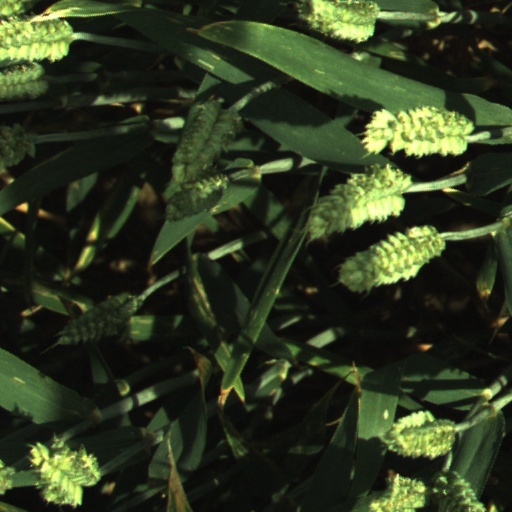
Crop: wheat